Saint-Antoine-de-Breuilh station

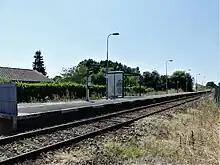
Railway stop in Saint-Antoine-de-Breuilh, Dordogne, France

Saint-Antoine-de-Breuilh is a railway station in Saint-Antoine-de-Breuilh, Nouvelle-Aquitaine, France. The station is located on the Libourne - Le Buisson railway line. The station is served by TER (local) services operated by SNCF.